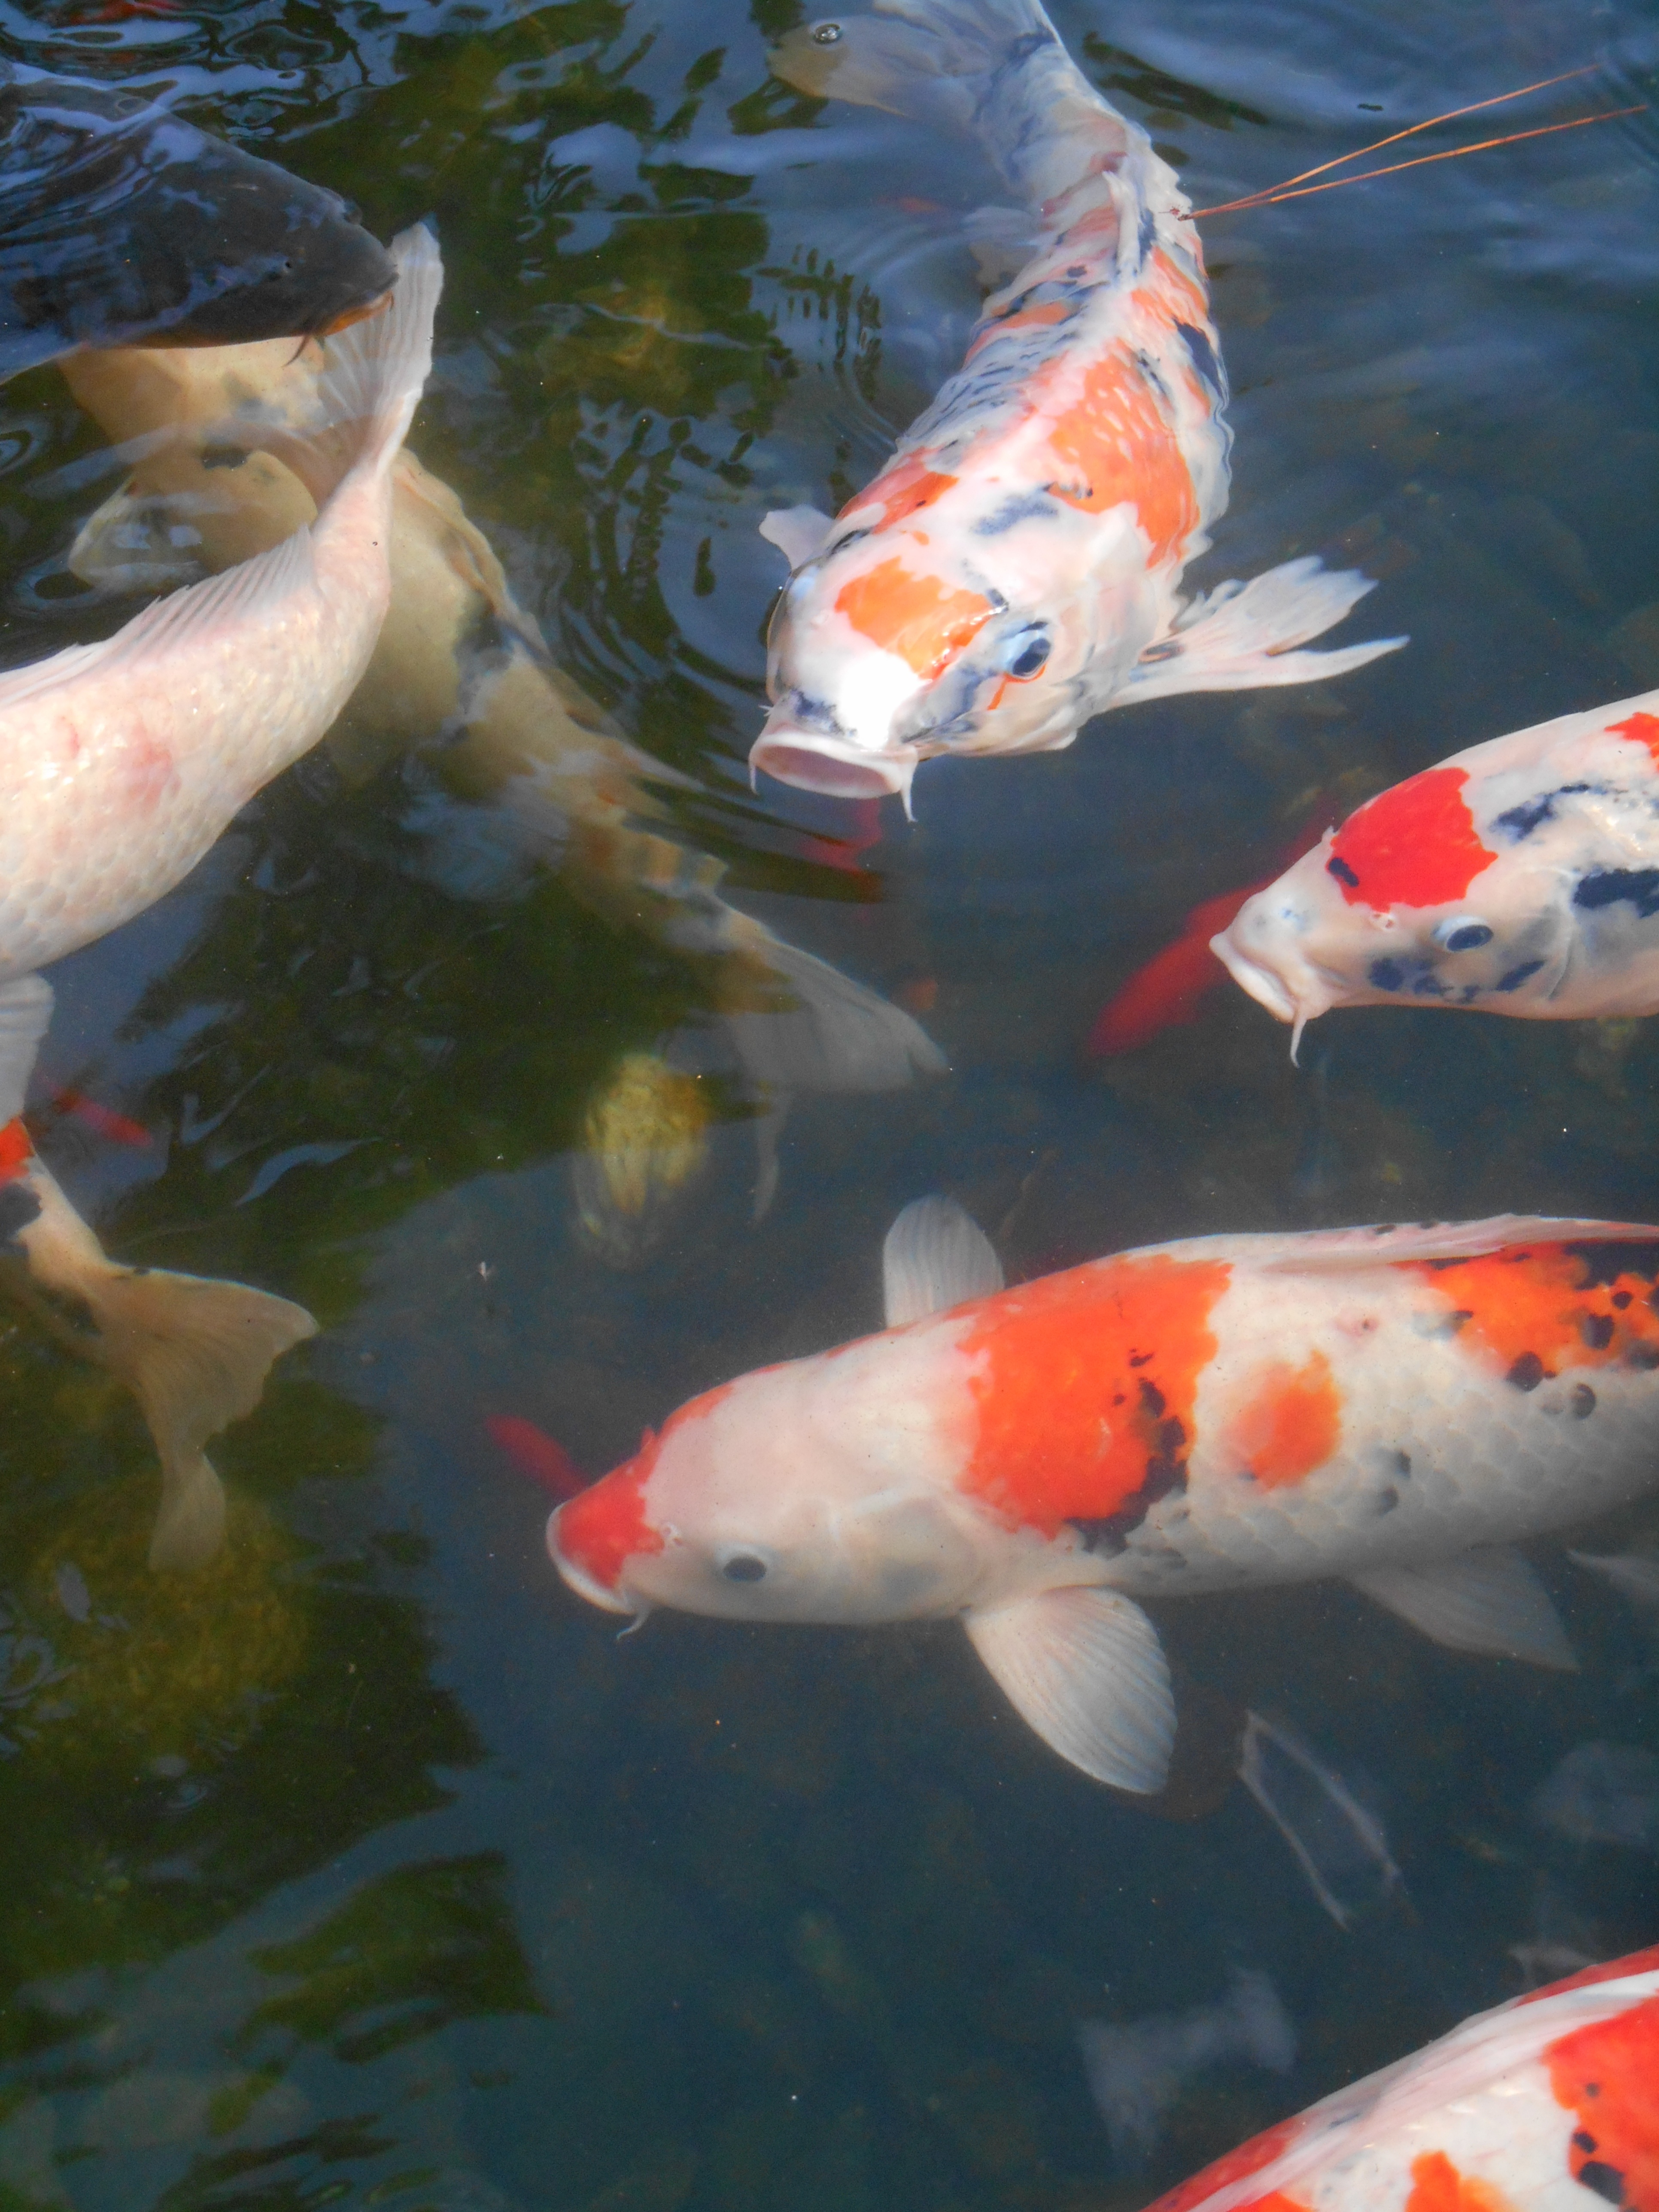
pond, fish, japan, vivid, koi, carp, aquarium fish, colored carp, red and white, marine biology